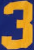
Number: 3